SMS Hindenburg

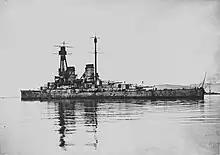
at Scapa Flow

s primary armament was eight 30.5 cm guns in four twin turrets, the same as in her two sisters. However, the gun turrets were Drh LC/1913 mounts, which were an improved version the Drh LC/1912 type mounts on and —the gun houses on allowed gun elevation to 16°, as opposed to 13.5° in the earlier model. This gave the guns mounted in the Drh LC/1913 turrets a range advantage of some over those in the older turret. Like her sister ship, , she was armed with a secondary battery of fourteen SK L/45 guns and four 60 cm (23.6 in) torpedo tubes instead of the standard twelve 15 cm guns and four 50 cm (19.7 in) tubes mounted on .